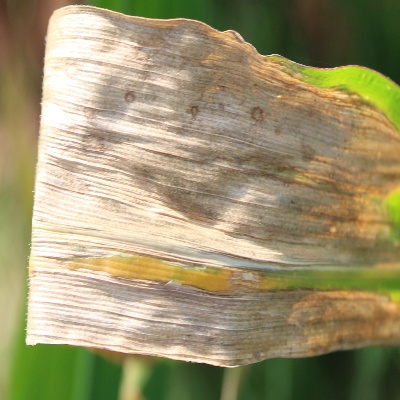
Crop: Maize
Condition: leaf blight